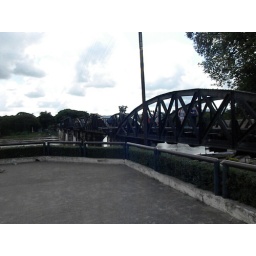
bridge over the river kuai